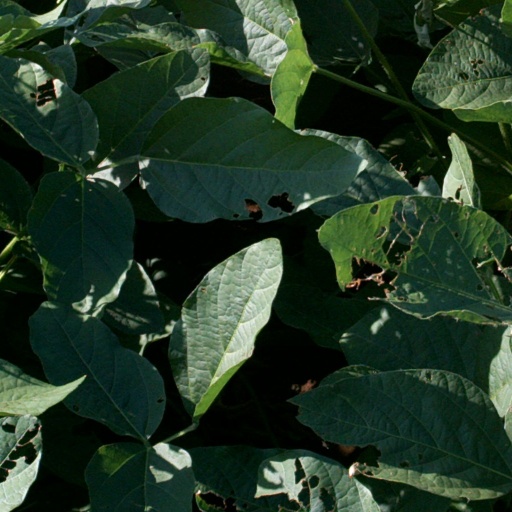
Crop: soybean